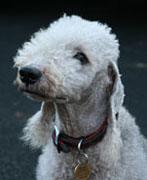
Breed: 214-n000033-Bedlington_terrier